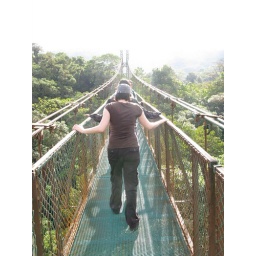
The cloud forest at Monteverde, viewed from a series of suspension bridges above the trees.